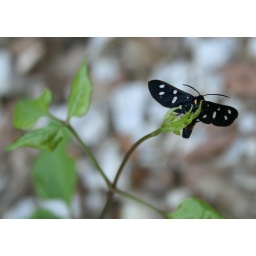
A lovely black moth photographed on a hillside in Tuscany